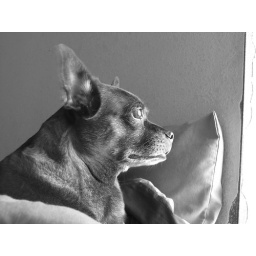
This is Penny in black and white with high saturation and high sharpness.